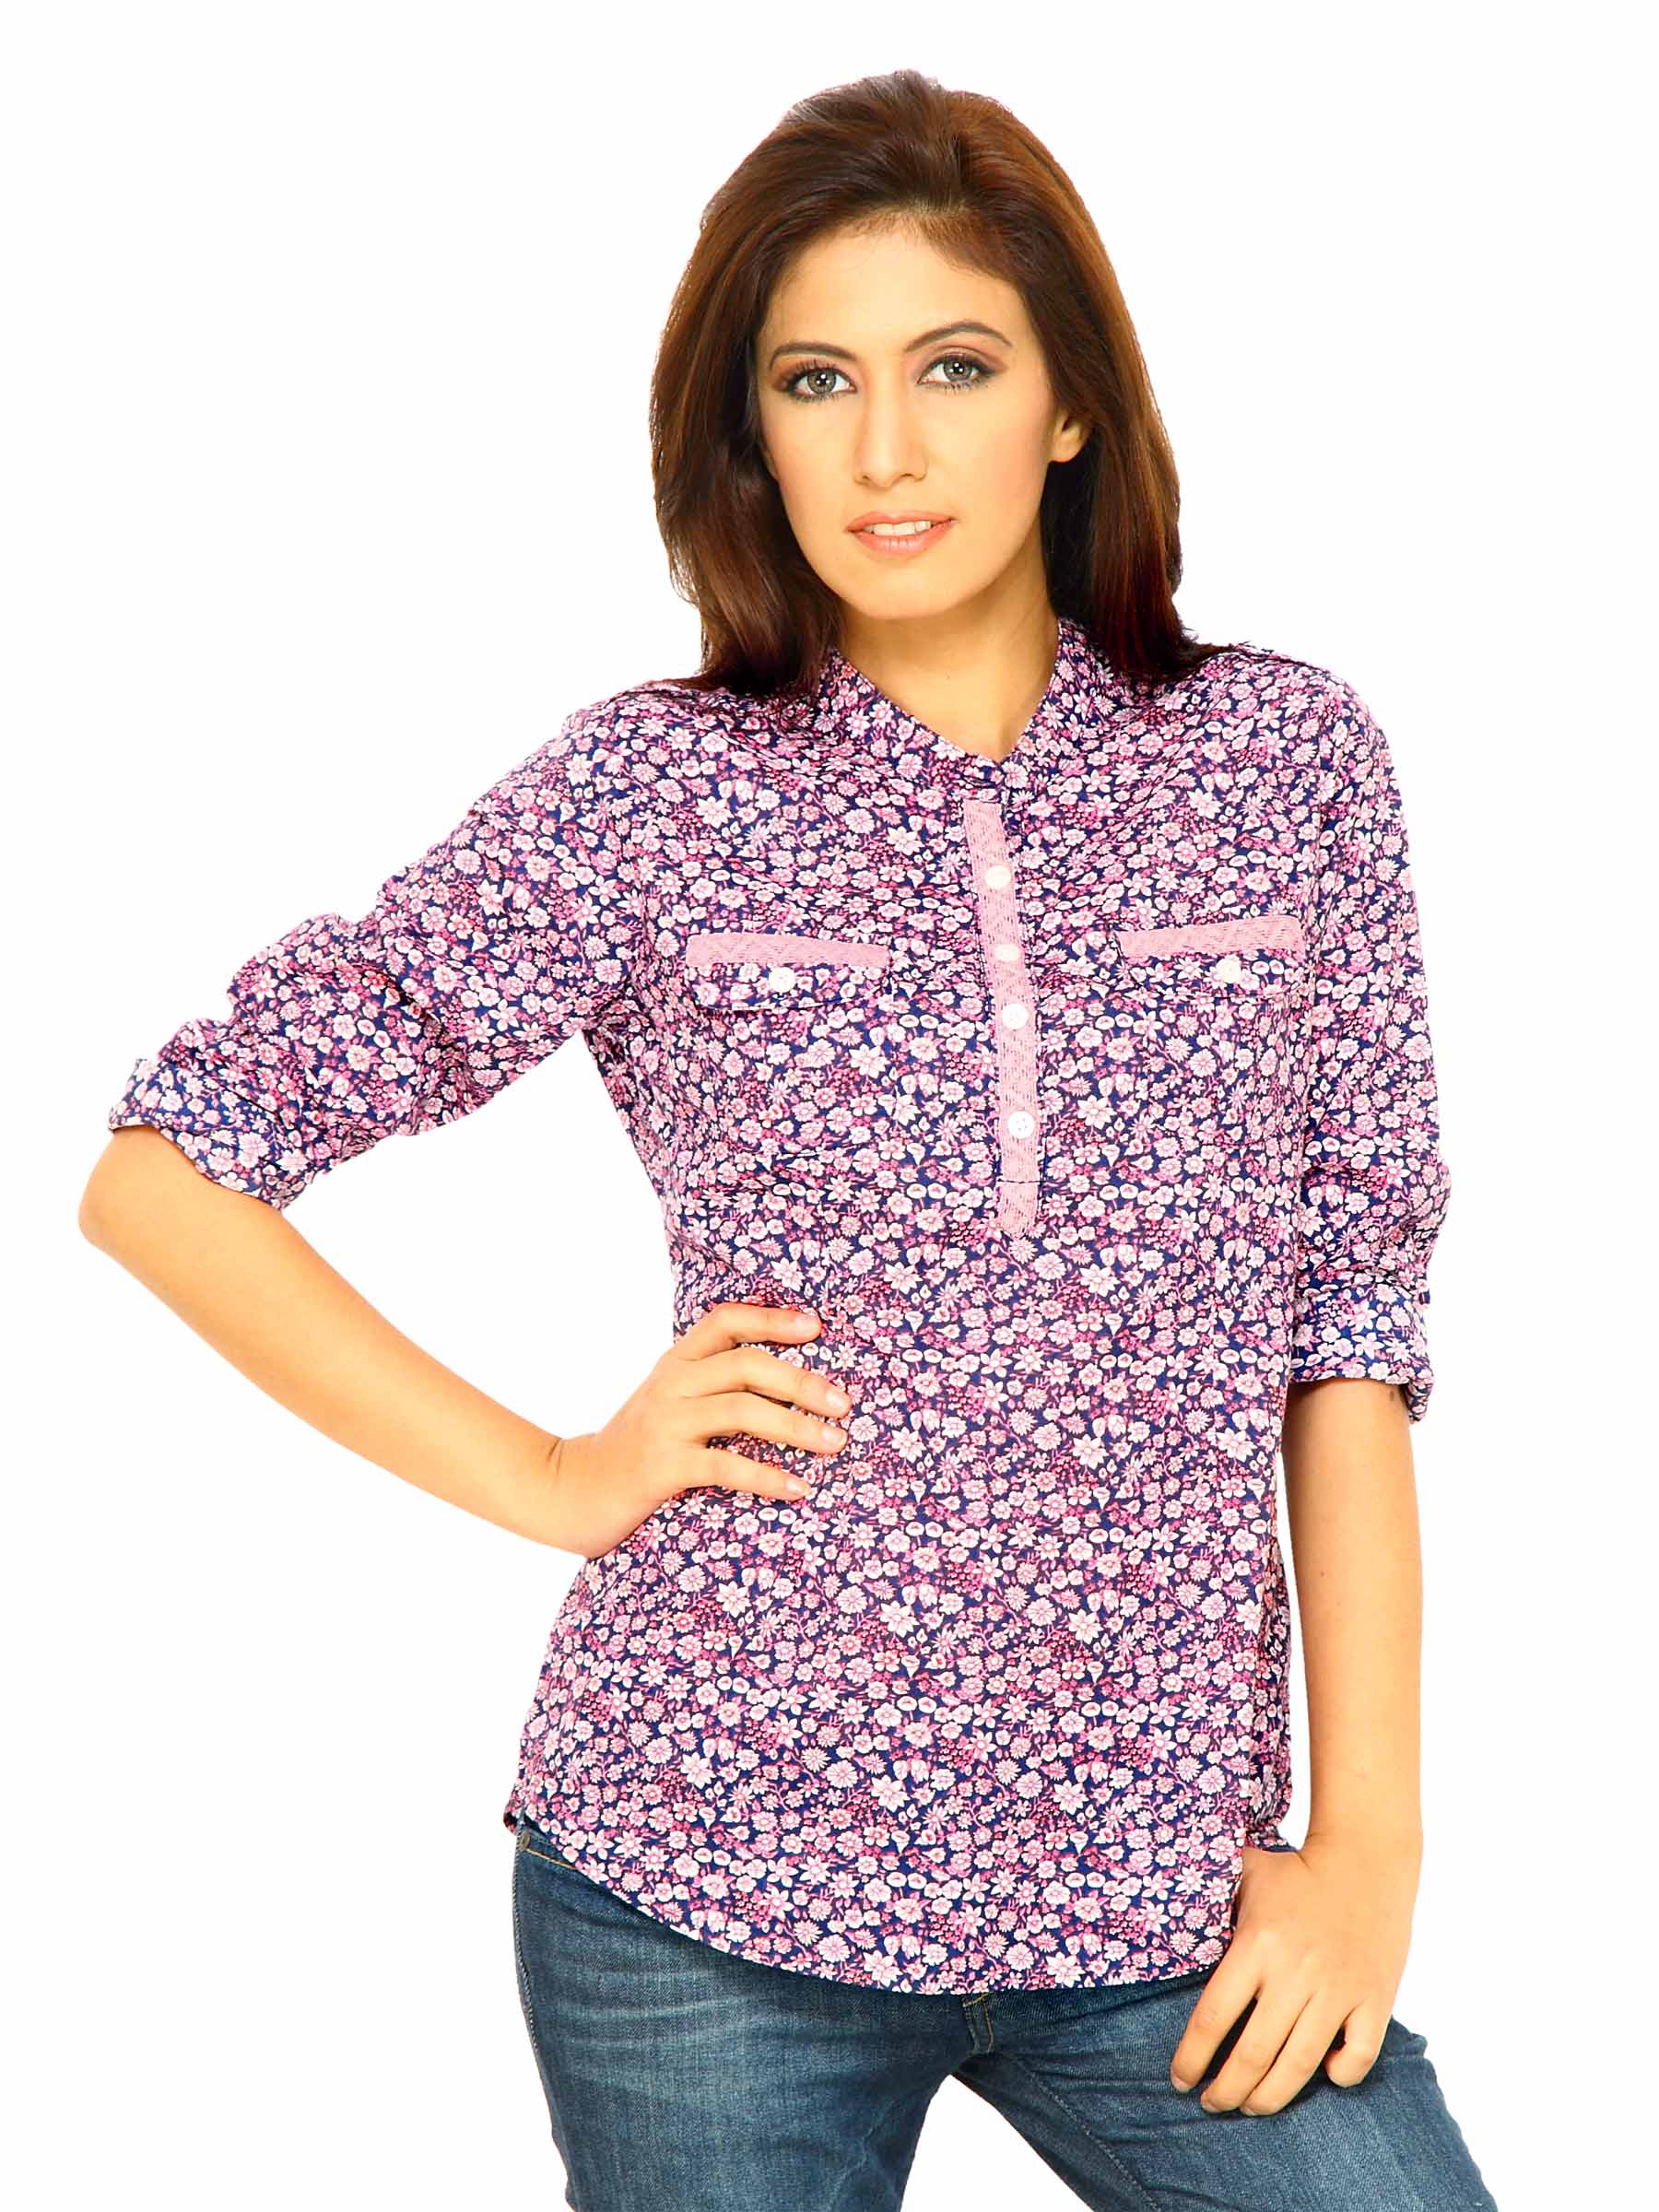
Wrangler Women Floral Print Pink Top
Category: Apparel / Topwear / Tops
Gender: Women
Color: Pink
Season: Fall 2011
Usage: Casual